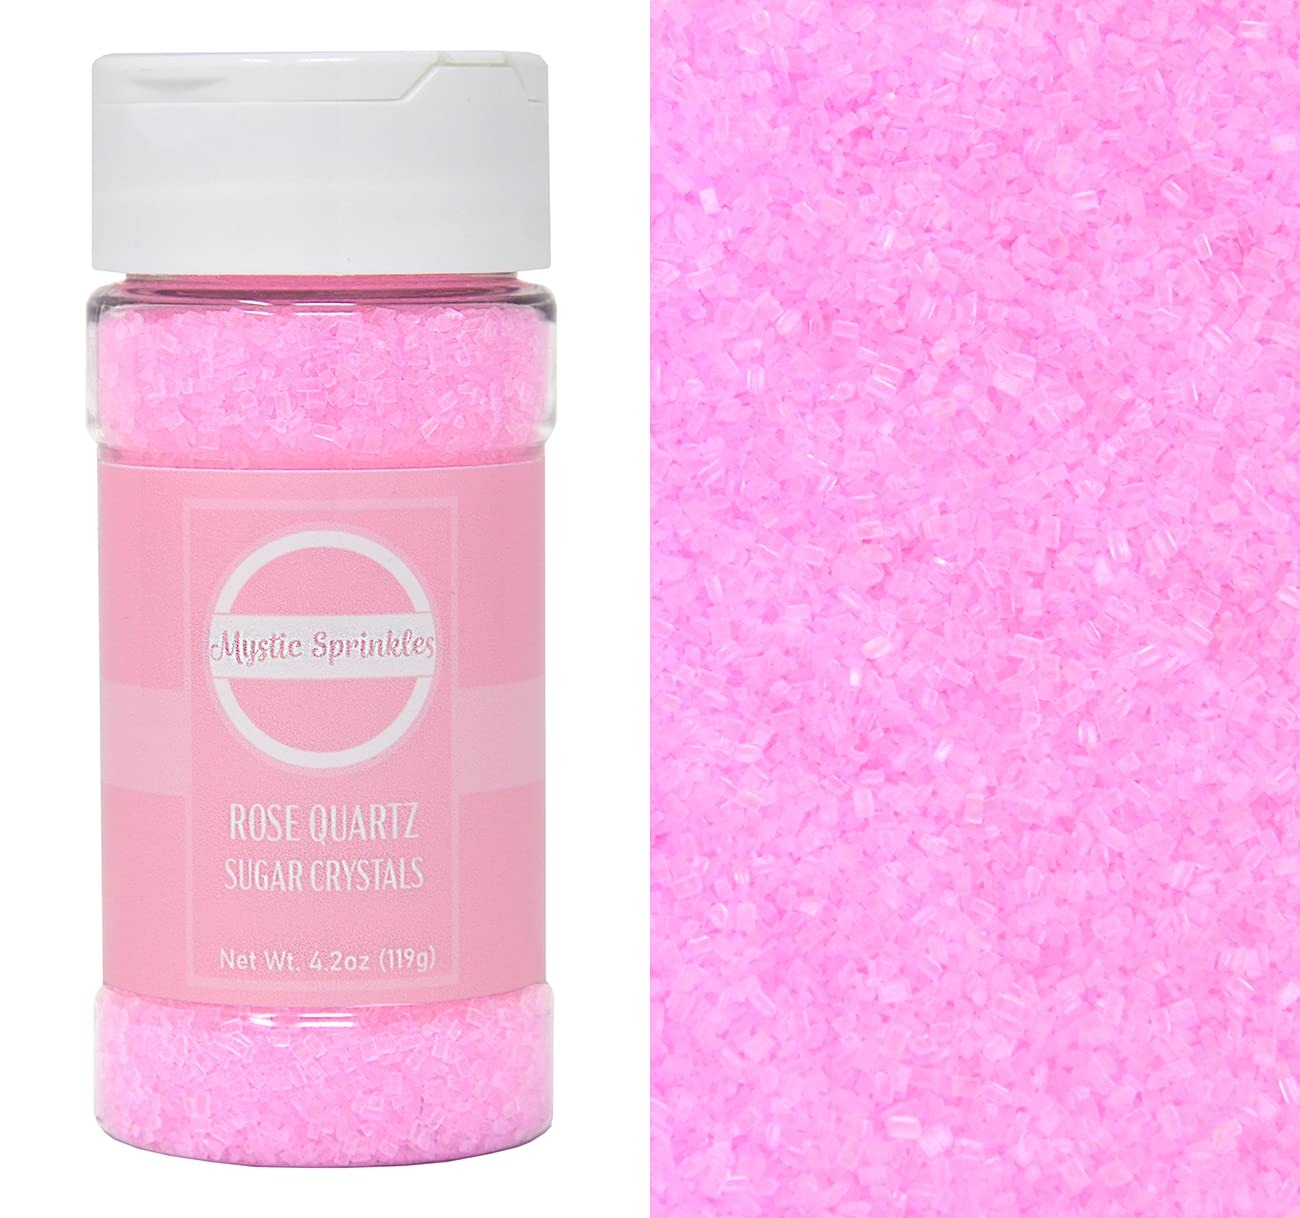
Item Name: Mystic Sprinkles Sugar Crystals 4.2oz Bottle (Rose Quartz - Pink)
Bullet Point 1: Gorgeous Gemstone Inspired Sugar Crystals
Bullet Point 2: 4.2oz Bottle
Bullet Point 3: Made in the USA
Bullet Point 4: Makes a GREAT gift!
Product Description: Gemstone Inspired Sugar Crystals from Mystic Sprinkles are just what you need to take all of your treats to the next level! This 4.2 oz bottle contains gorgeous sugar crystals, ready to top cookies, cupcakes, brownies, ice cream and more!
Value: 4.2
Unit: Ounce

Price: 9.99